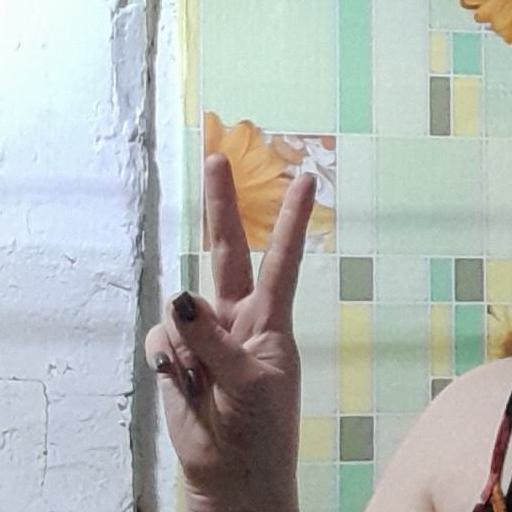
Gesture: peace